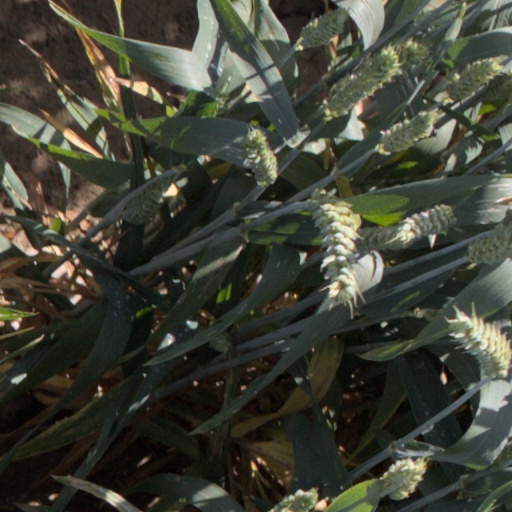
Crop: wheat